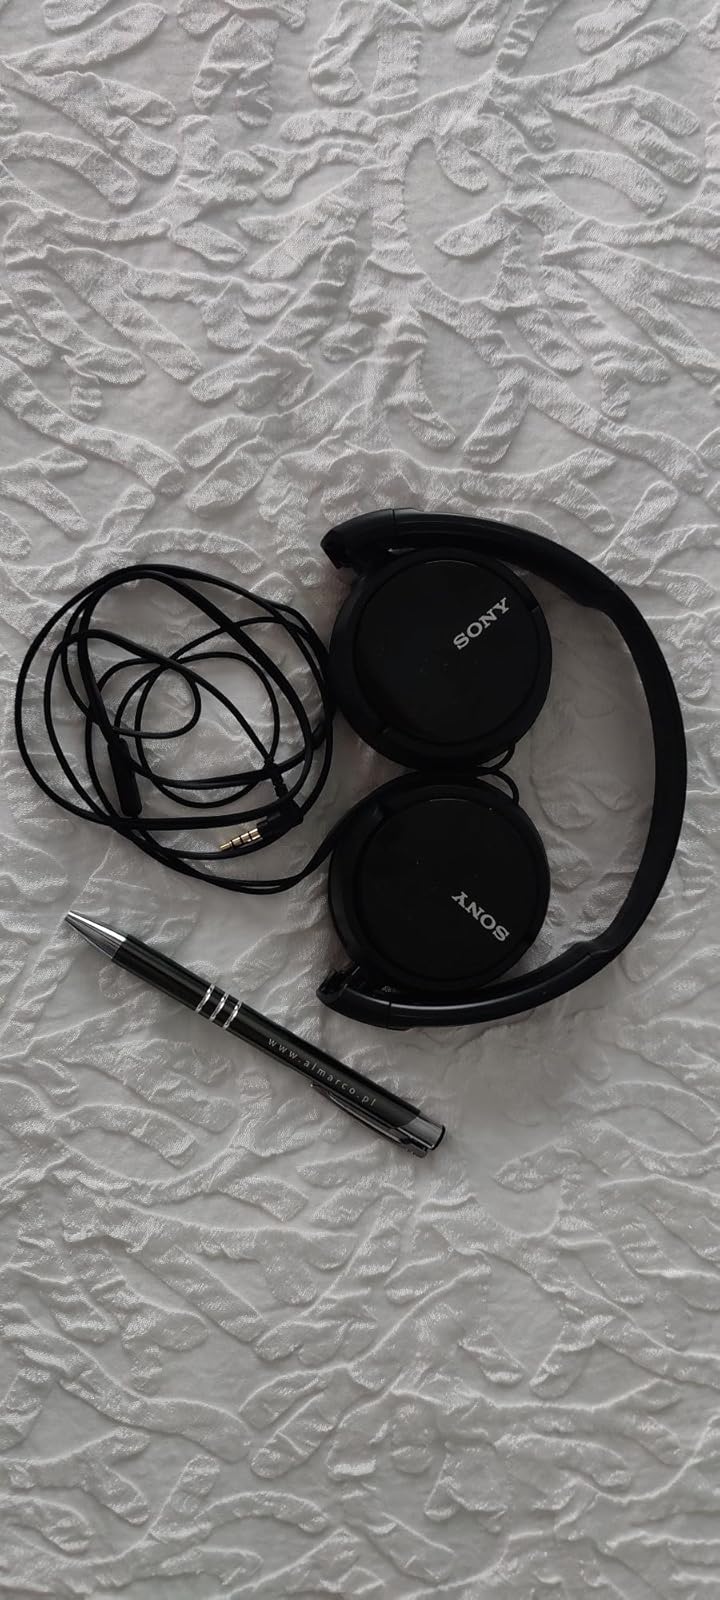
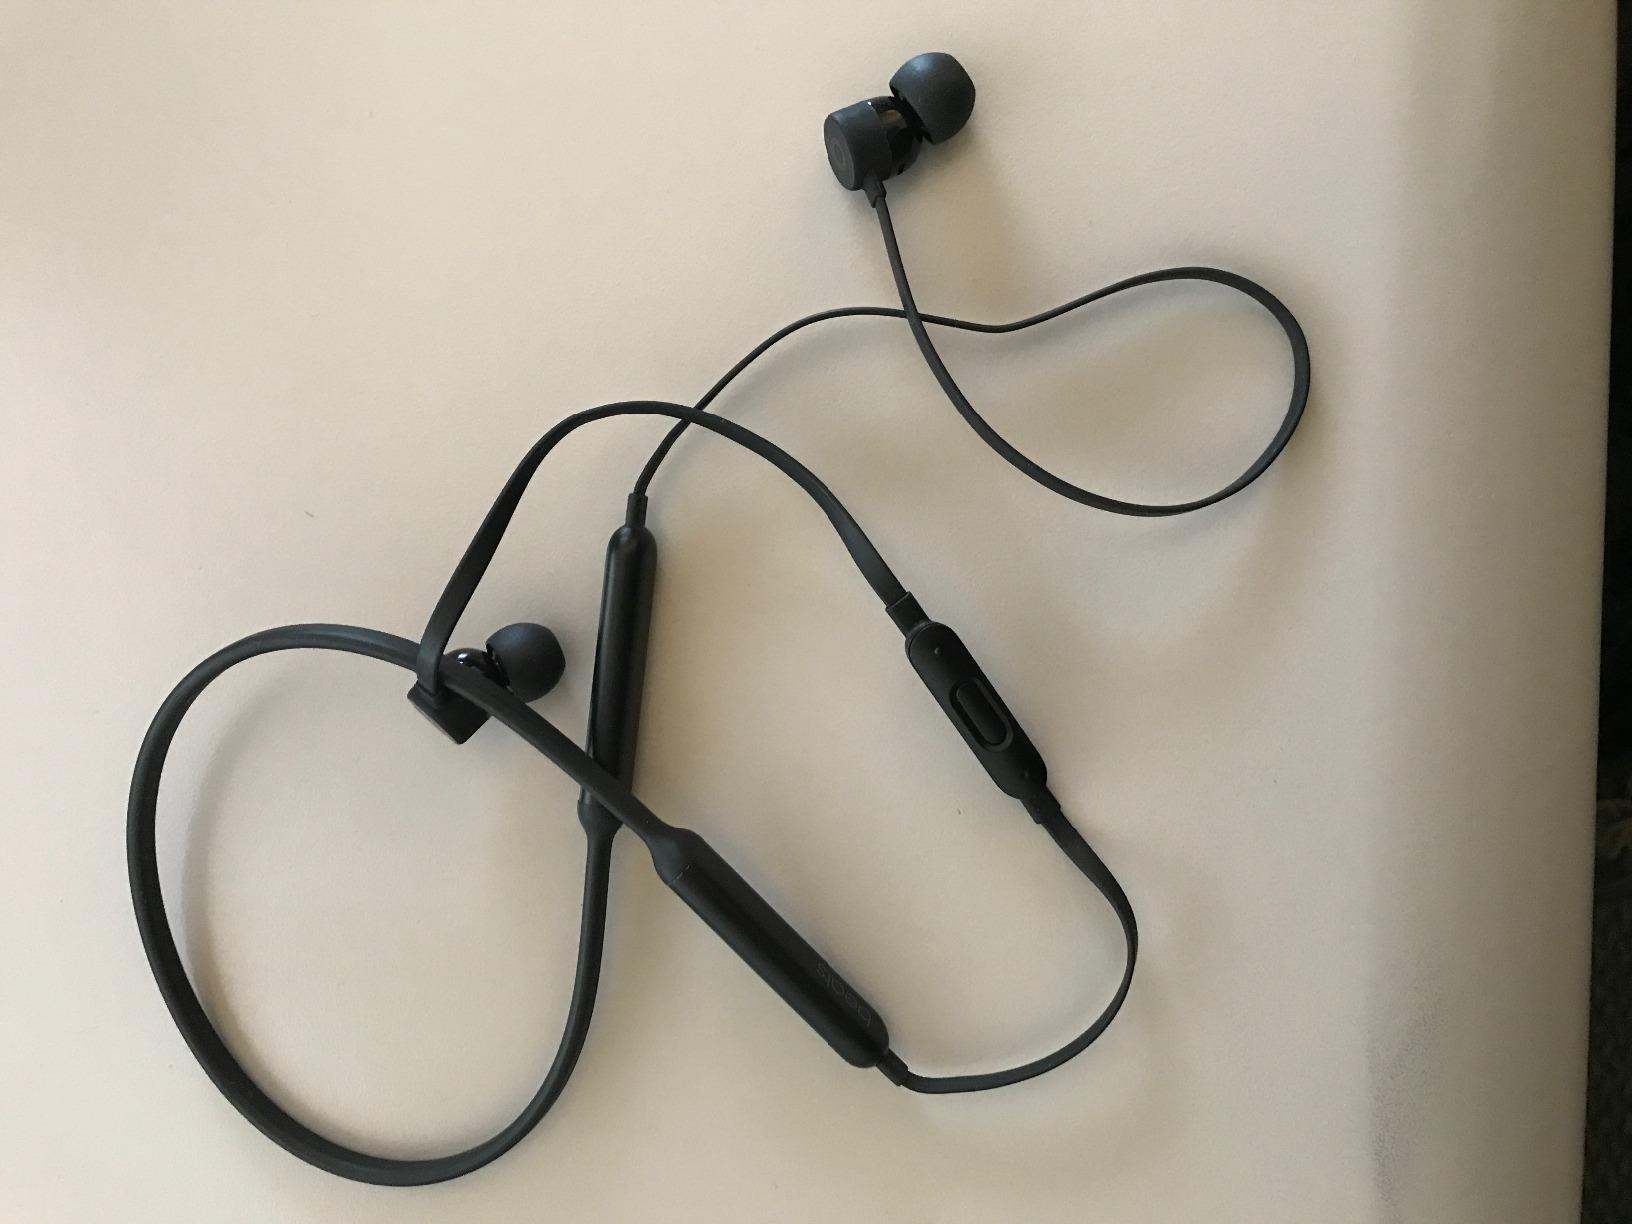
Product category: headphones
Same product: no